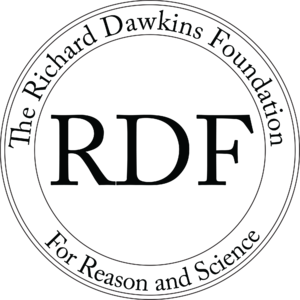
La Fondation Richard Dawkins pour la raison et la science est une organisation à but non lucratif fondée par Richard Dawkins en 2006. La Fondation est en phase de développement, et dispose d'un statut d'œuvre de bienfaisance en Grande-Bretagne et aux États-Unis d'Amérique. Son objectif est de financer la recherche sur la psychologie des croyances et religions, de financer des programmes d'éducation scientifique, et de supporter des œuvres de bienfaisance laïques.